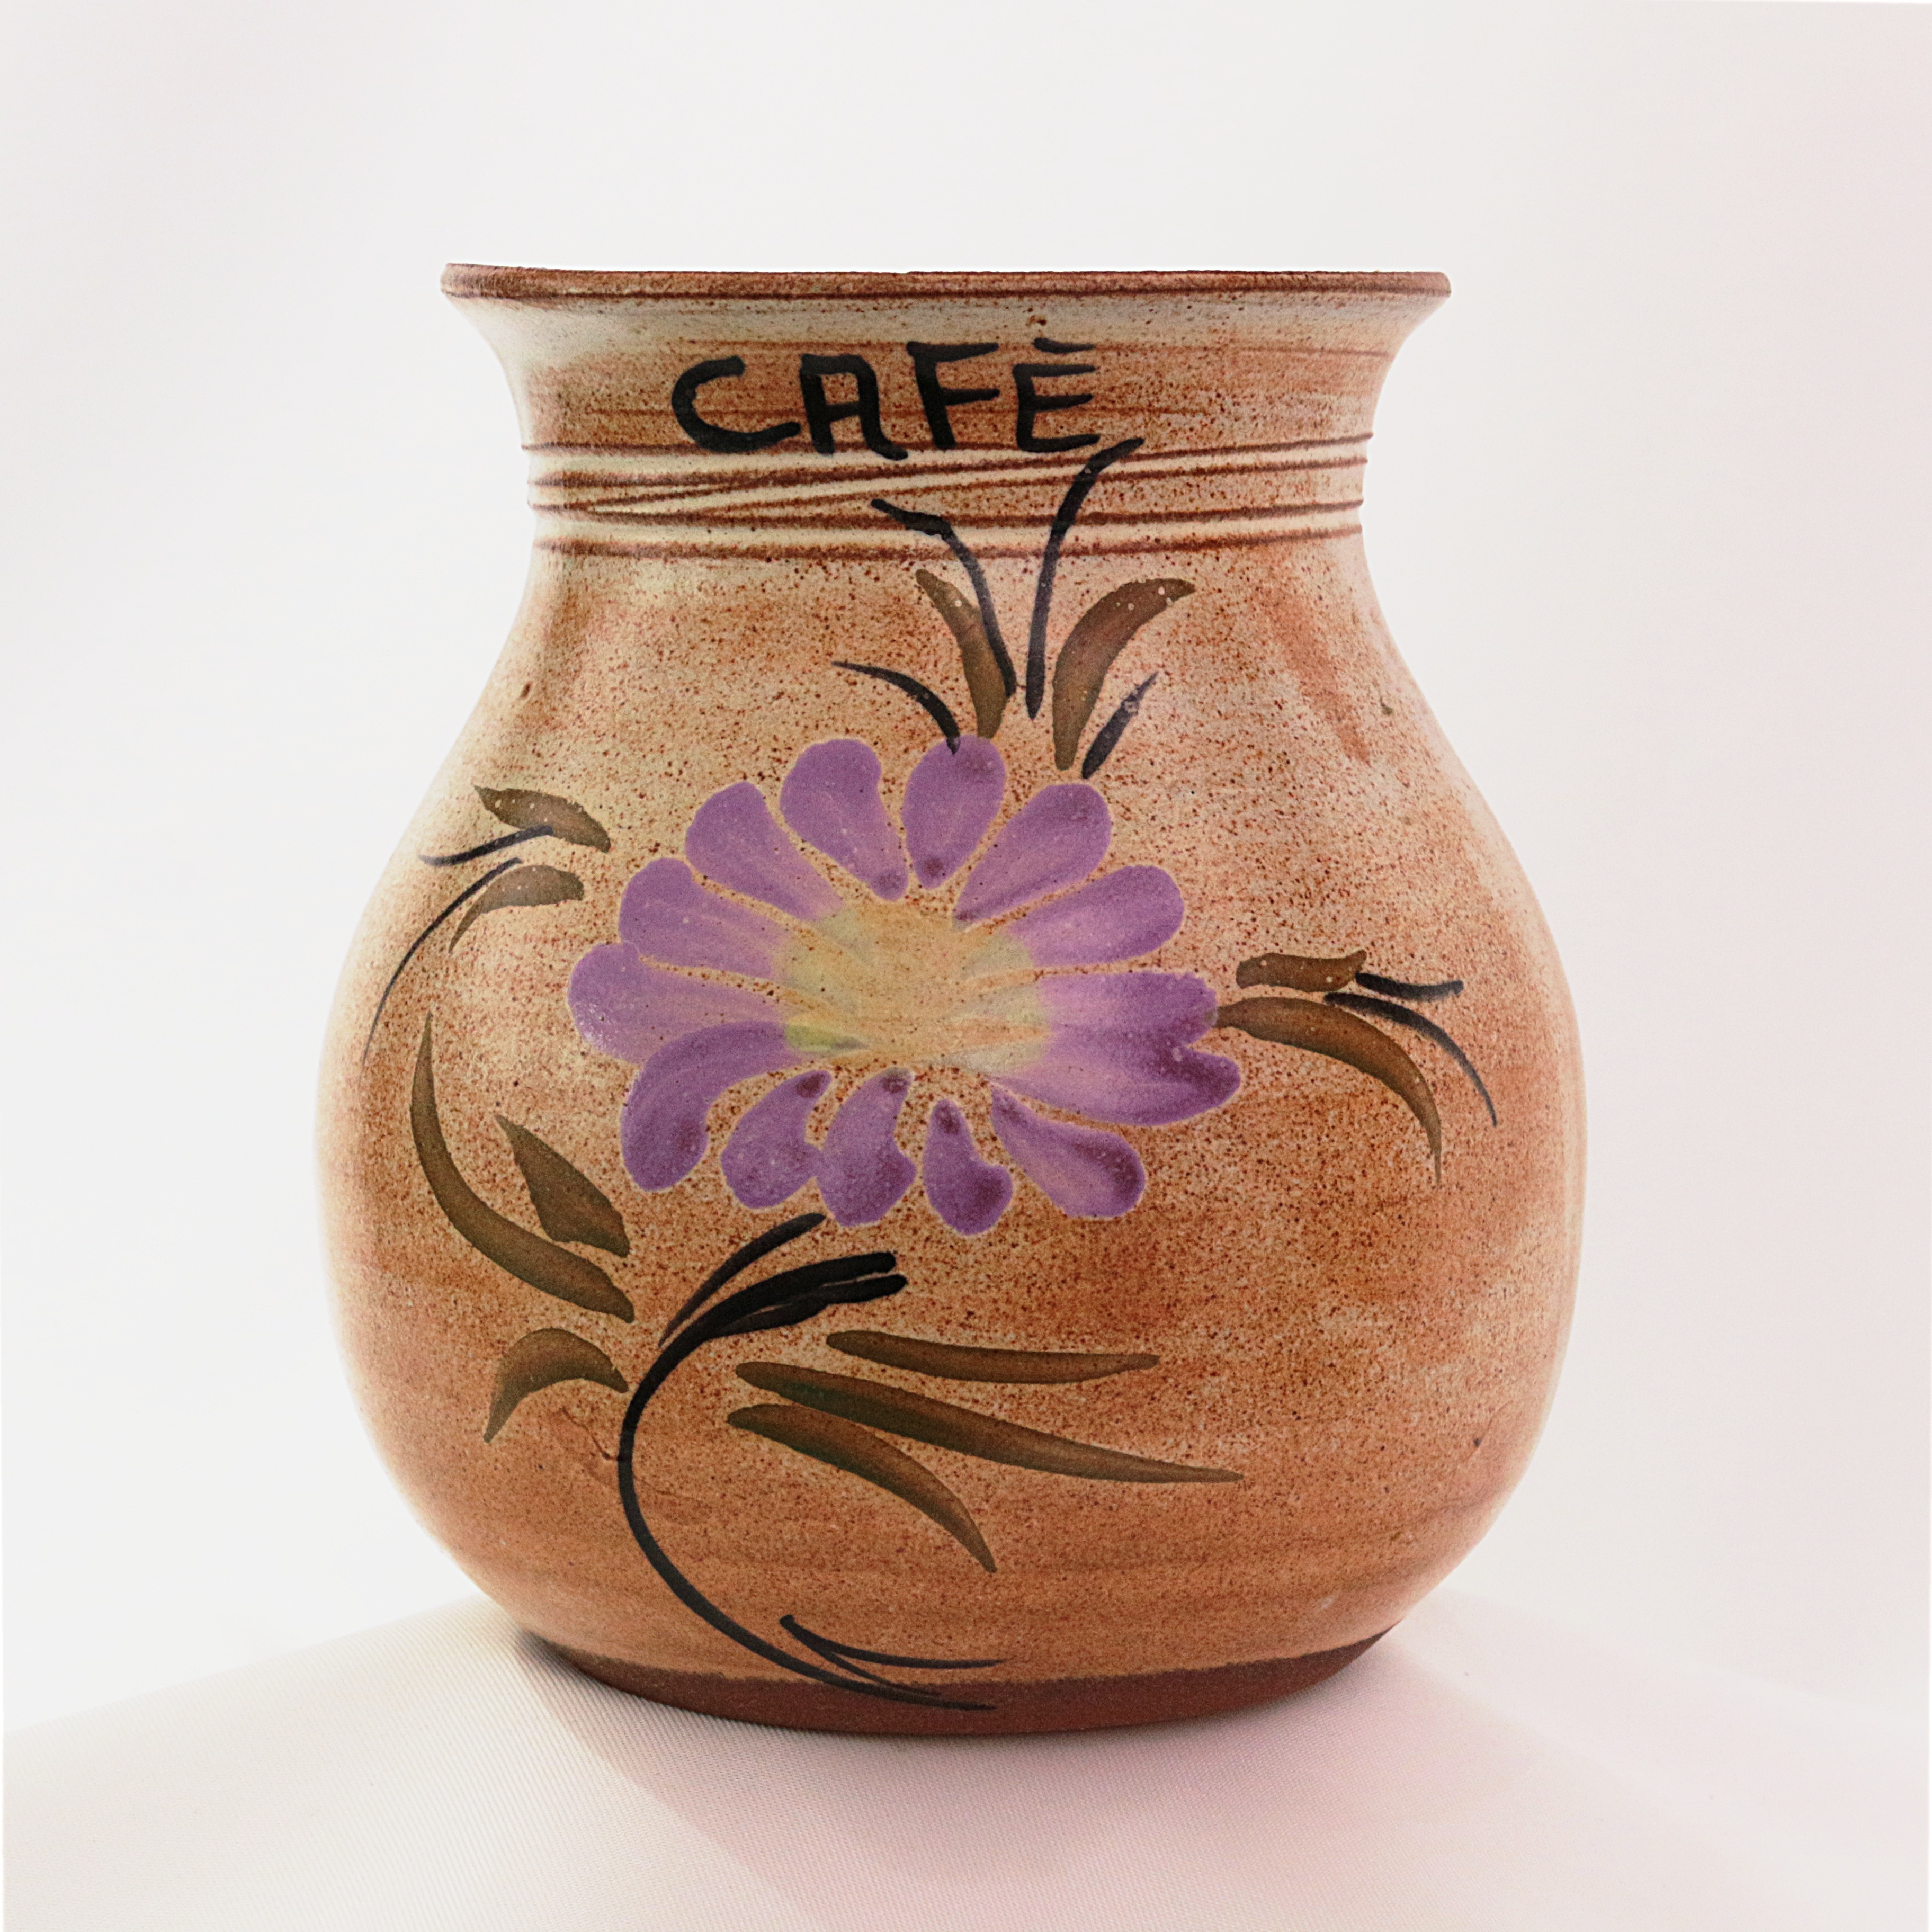
cup, vase, ceramic, pottery, art, crafts, container, flowerpot, porcelain, coffee pot, urn, drinkware